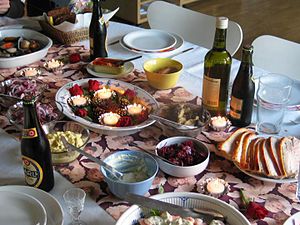
Julefrokost
Dansk julefrokost.
Julefrokost eller julebord er i Skandinavien en festlig lejlighed typisk i december måned op til jul, hvor der oftest spises traditionel julemad. Til dette måltid inviteres ofte venner og familiemedlemmer, så man er et større selskab. Julefrokost kan også være en firmafest, oftest afholdt i julemåneden, men nogle gange også i november/januar. De tidligste julefrokoster, der har bevis for, blev holdt fra 1940'erne